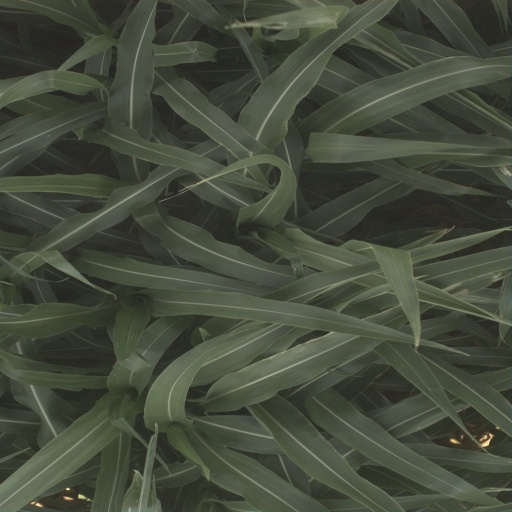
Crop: sorghum